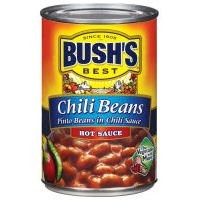
Item Name: Bush's Best Chili Beans, 16 oz
Value: 16.0
Unit: Fl Oz

Price: 1.82